List of dangerous snakes

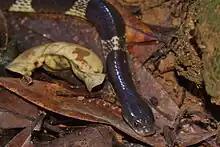
Many-banded krait ("Bungarus multicinctus")

The many-banded krait ("Bungarus multicinctus") is the second most venomous krait species known based on toxinological studies conducted on mice. The venom of the many-banded krait consists of both pre- and postsynaptic neurotoxins (known as α-bungarotoxins and β-bungarotoxins, among others). Due to poor response to antivenom therapy, mortality rates are very high in cases of envenomation – up to 50% of cases that receive antivenom are fatal. Case fatality rates of the many-banded krait envenoming reach up to 77–100% without treatment. The average venom yield from specimens kept on snake farms was between 4.6 and 18.4 mg per bite. In another study, the average venom yield was 11 mg (Sawai, 1976).